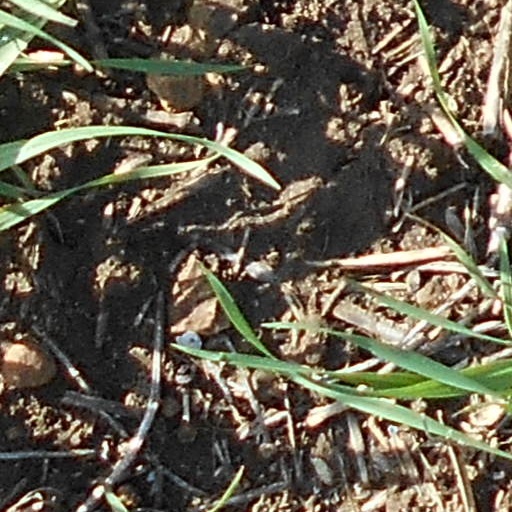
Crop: wheat